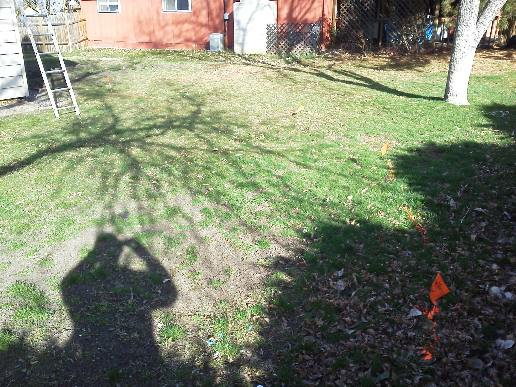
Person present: No